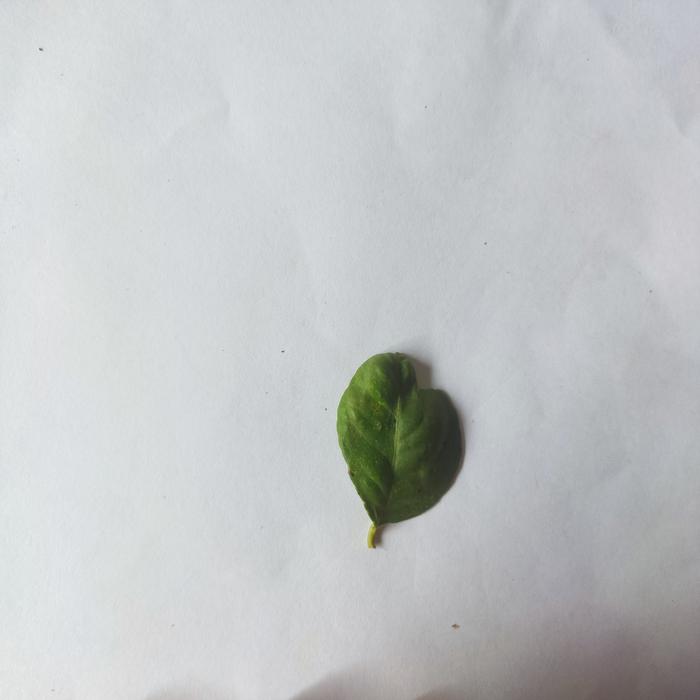
Crop: Lemon
Leaf condition: Leaf_Curl